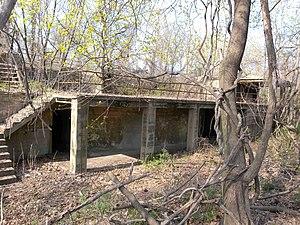
Le fort Totten est une ancienne installation de l'armée des États-Unis d'Amérique située dans le quartier new-yorkais du Queens, sur une presqu'île de la côte nord de Long Island, à l'extrémité ouest de la Little Neck Bay et à la jonction de l'East River et du Long Island Sound. Ce fort fait également face au fort Schuyler qui verrouille également le passage.